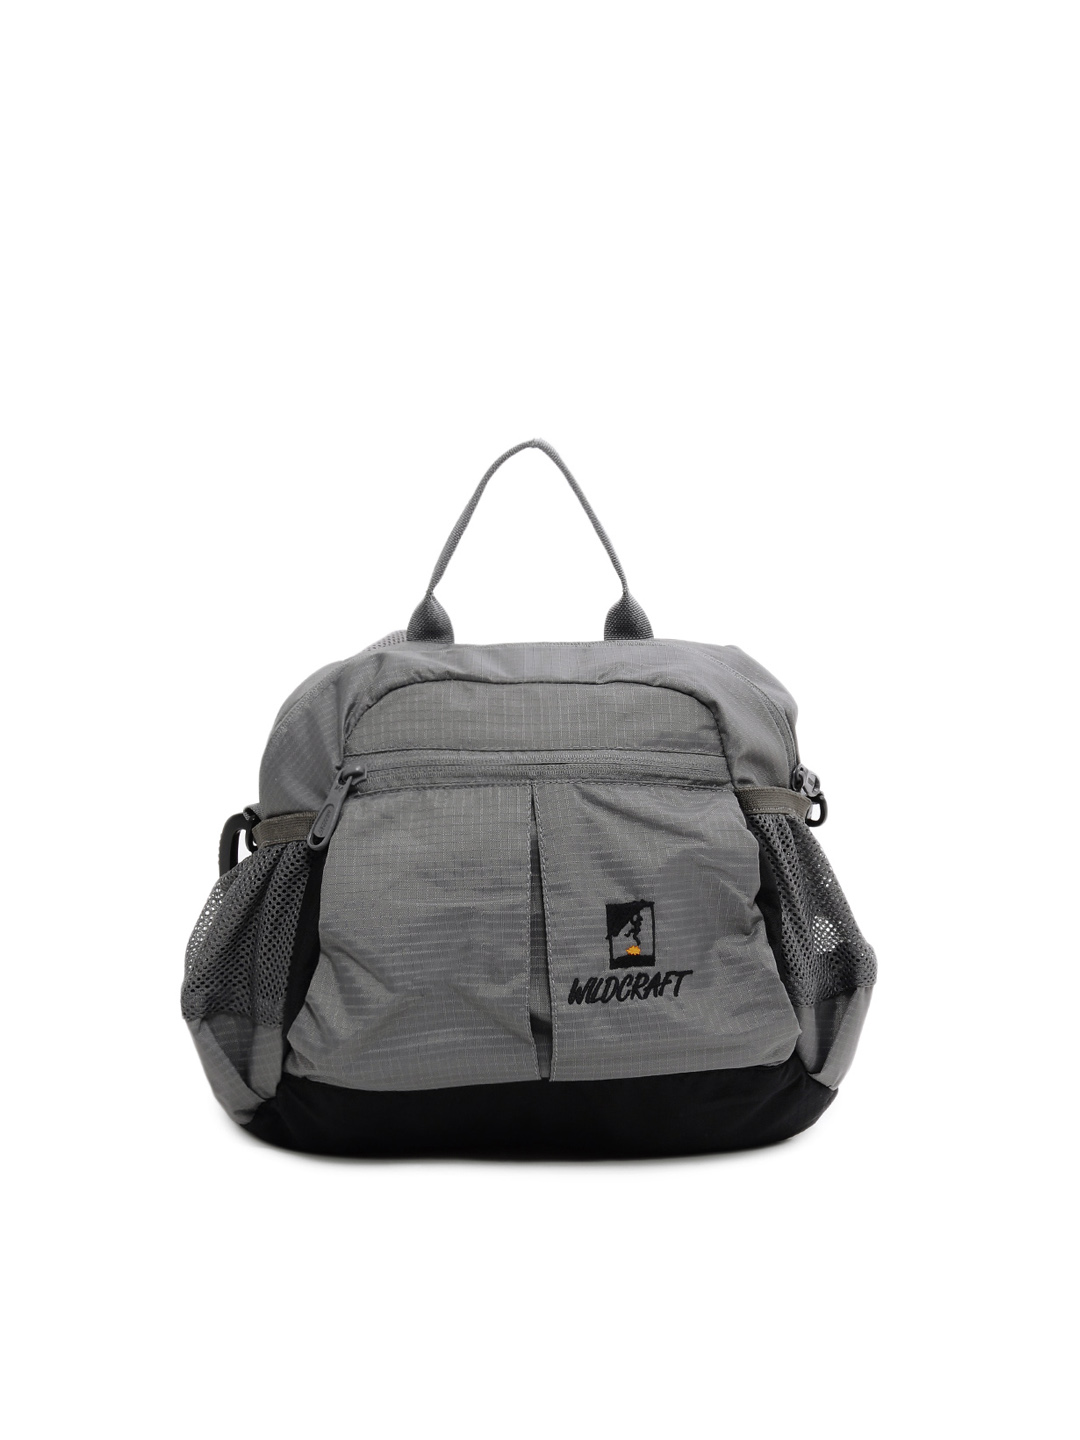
Wildcraft Unisex Grey waist pouch
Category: Accessories / Bags / Waist Pouch
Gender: Unisex
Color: Grey
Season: Winter 2015
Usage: Casual